Dragan Nikolić

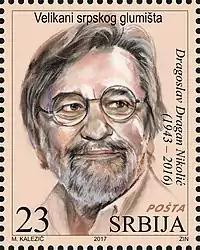
Nikolić on a 2017 Serbian stamp

His wife was the Serbian actress, Milena Dravić. They co-hosted the 1970s TV variety show "Obraz uz obraz" ("Cheek to cheek").